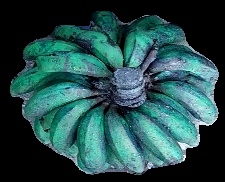
Variety: rasbale
Grade: grade3